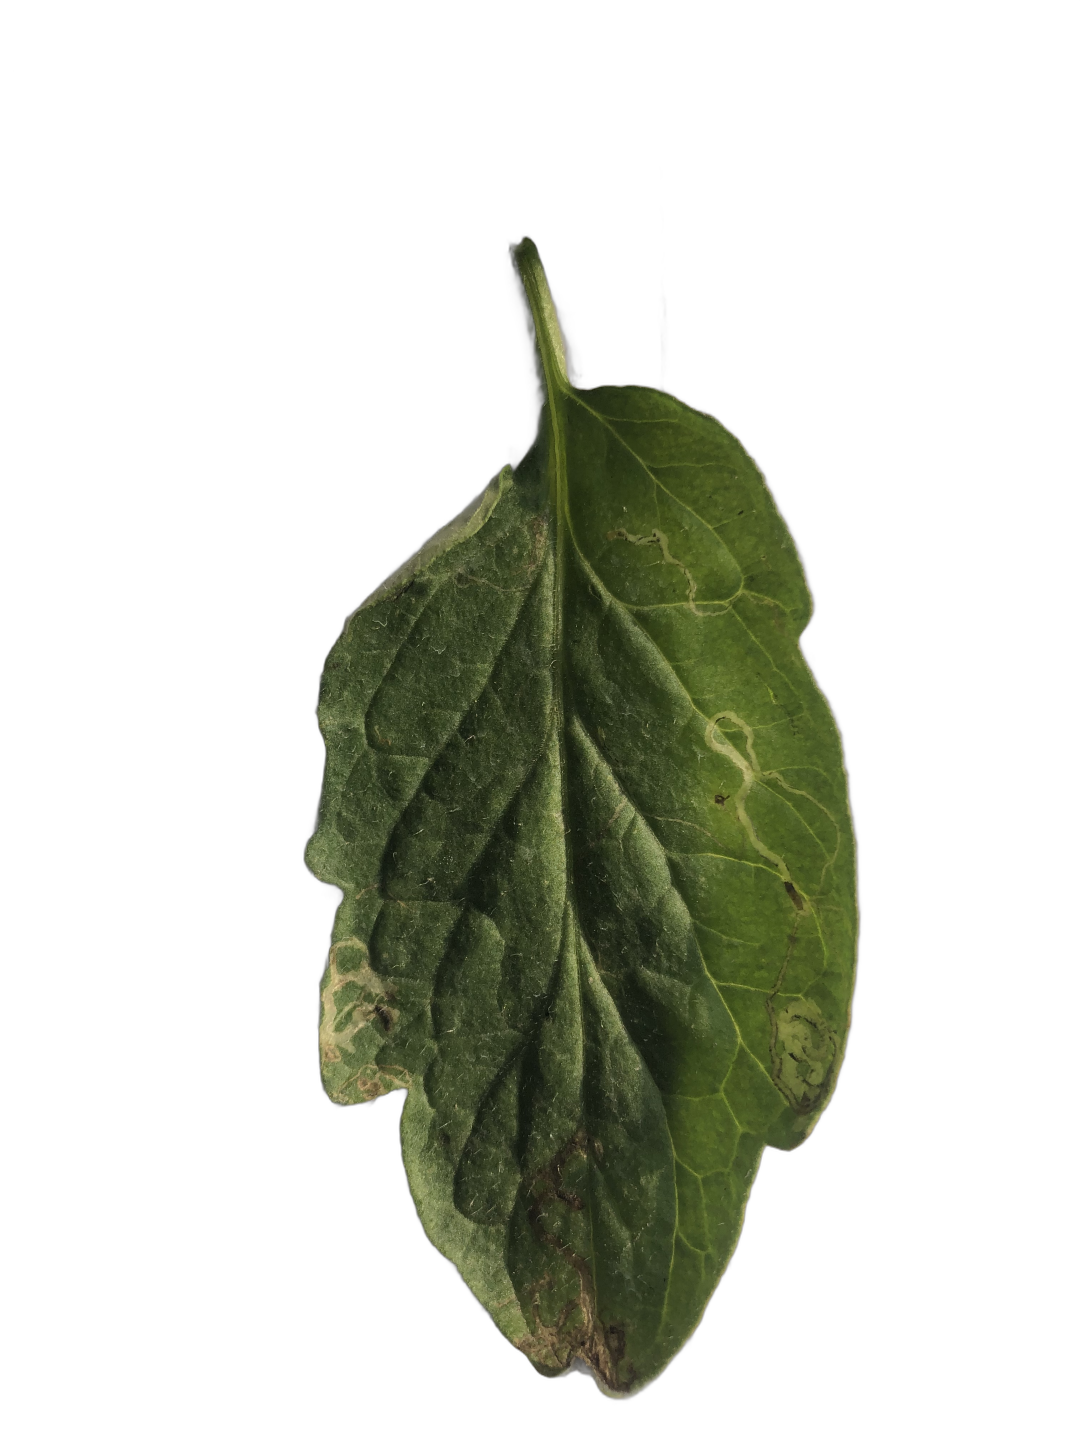
Crop: Tomato
Label: Spot